Tampines Expressway

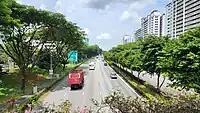
Tampines Expressway from Exit 9, Punggol Road heading towards Exit 7 and 7A

The expressway was constructed alongside the development of Tampines New Town in the 1980s. On 22 February 1986, tenders were called for the first section of the expressway. Work began on 5 August 1986 to widen the existing portions of Tampines Road. The first section of the expressway, stretching from the PIE to Elias Road, opened on 30 September 1987.